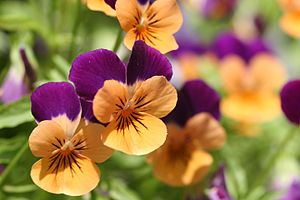
Anthocyanin
Stedmoderblomster er farvet violet af anthocyaniner
Anthocyaniner er en stor gruppe farvestoffer, som tilhører gruppen af flavonoider, bestående af en flavonon-del og en kulhydrat-del. Farvestofferne optræder i mange rød-blå nuancer og findes vidt udbredt i planteriget som vandopløselige pigmenter. Farvestoffernes nuancer afhængiger af den kemiske struktur og surhedgraden i plantevævet.